Etruscan civilization

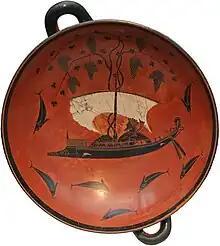
The Dionysus Cup, a painted by the Athenian Exekias ca. 530 BCE, showing the narrative of Dionysus's capture by Tyrrhenian pirates and transfiguration of them into dolphins in the seventh "Homeric Hymn"

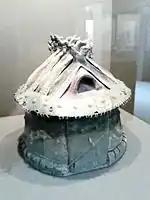
Urn in the shape of a hut, which represents the typical Etruscan house of the Villanovan phase, 8th century BC, from Vulci, Musée d'art et d'histoire de Genève

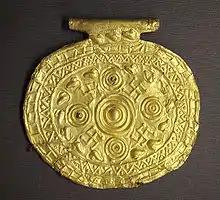
Etruscan pendant with a large equilateral cross of concentric circles flanked by four small right-facing swastikas among its symbols from Bolsena, Italy, 700–650 BC. Louvre

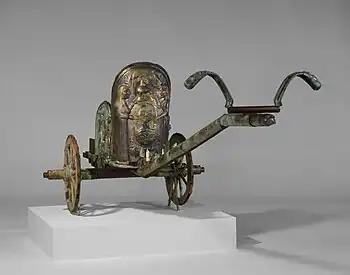
Monteleone chariot, one of the world's great archaeological finds, 2nd quarter of the 6th century BC

Literary and historical texts in the Etruscan language have not survived, and the language itself is only partially understood by modern scholars. This makes modern understanding of their society and culture heavily dependent on much later and generally disapproving Roman and Greek sources. These ancient writers differed in their theories about the origin of the Etruscan people. Some suggested they were Pelasgians who had migrated there from Greece. Others maintained that they were indigenous to central Italy.